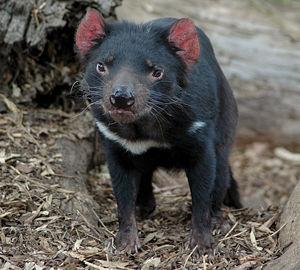
Le diable de Tasmanie est une espèce de marsupiaux carnivores ne vivant que sur l’île de Tasmanie, au sud de l'Australie. Disparu du « continent » australien environ 400 ans avant l’arrivée des premiers colons européens en 1788, il a longtemps été considéré comme une menace pour le bétail et a été chassé impitoyablement jusqu’à ce qu’il devienne une espèce protégée à partir de 1941. Depuis les années 1990, un grand nombre de représentants de l’espèce sont victimes d’une tumeur faciale transmissible par morsure, qui réduit fortement sa population.